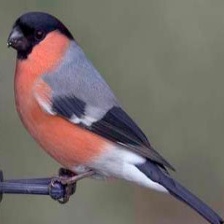
Species: EURASIAN BULLFINCH
Scientific name: PYRRHULA PYRRHULA